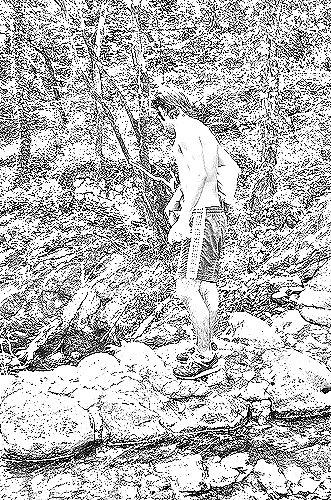
Portrait style: Sketch Portrait